Bernard Stone

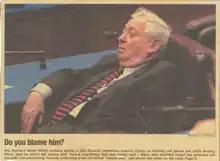
Chicago Alderman Bernard L. Stone (50th) at his desk in Chicago City Council Chambers, January 2004

A photograph of Stone asleep in Council Chambers, during a hearing on an ordinance restricting the use of a cell phone while operating an automobile, ran on the front page of the "Chicago Sun-Times" in January 2004. "Some aldermen have a tendency while they're thinking to close their eyes and that may register with their constituency as not paying attention or, perhaps, even sleeping during the session", Stone later explained. Stone fell asleep at his desk in Council Chambers in City Hall during the City Council's Finance Committee debate on the controversial parking meter lease in December 2008 and was photographed by the press. Stone was videotaped sleeping during a Finance Committee hearing on the transparency of the City's tax increment financing program in March 2009.